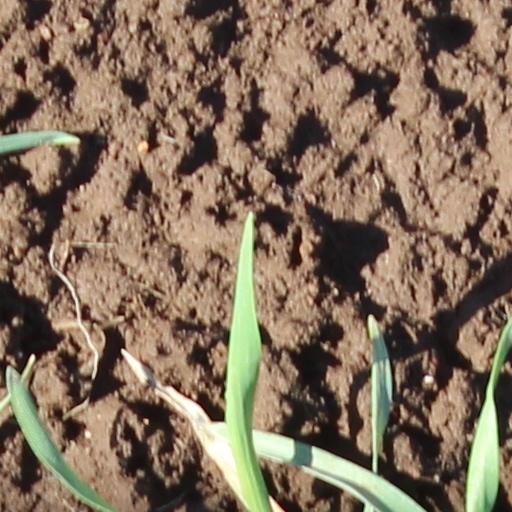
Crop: wheat